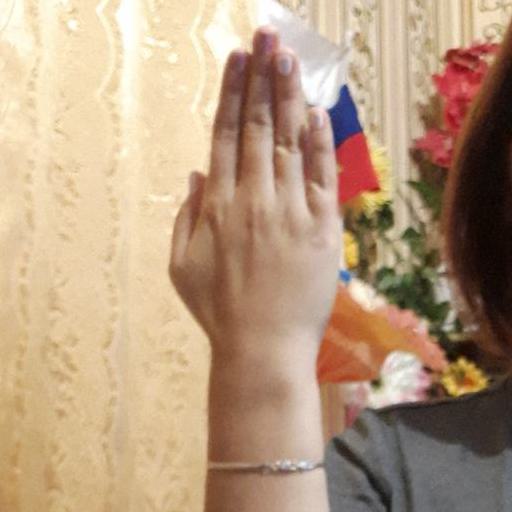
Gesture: stop_inverted